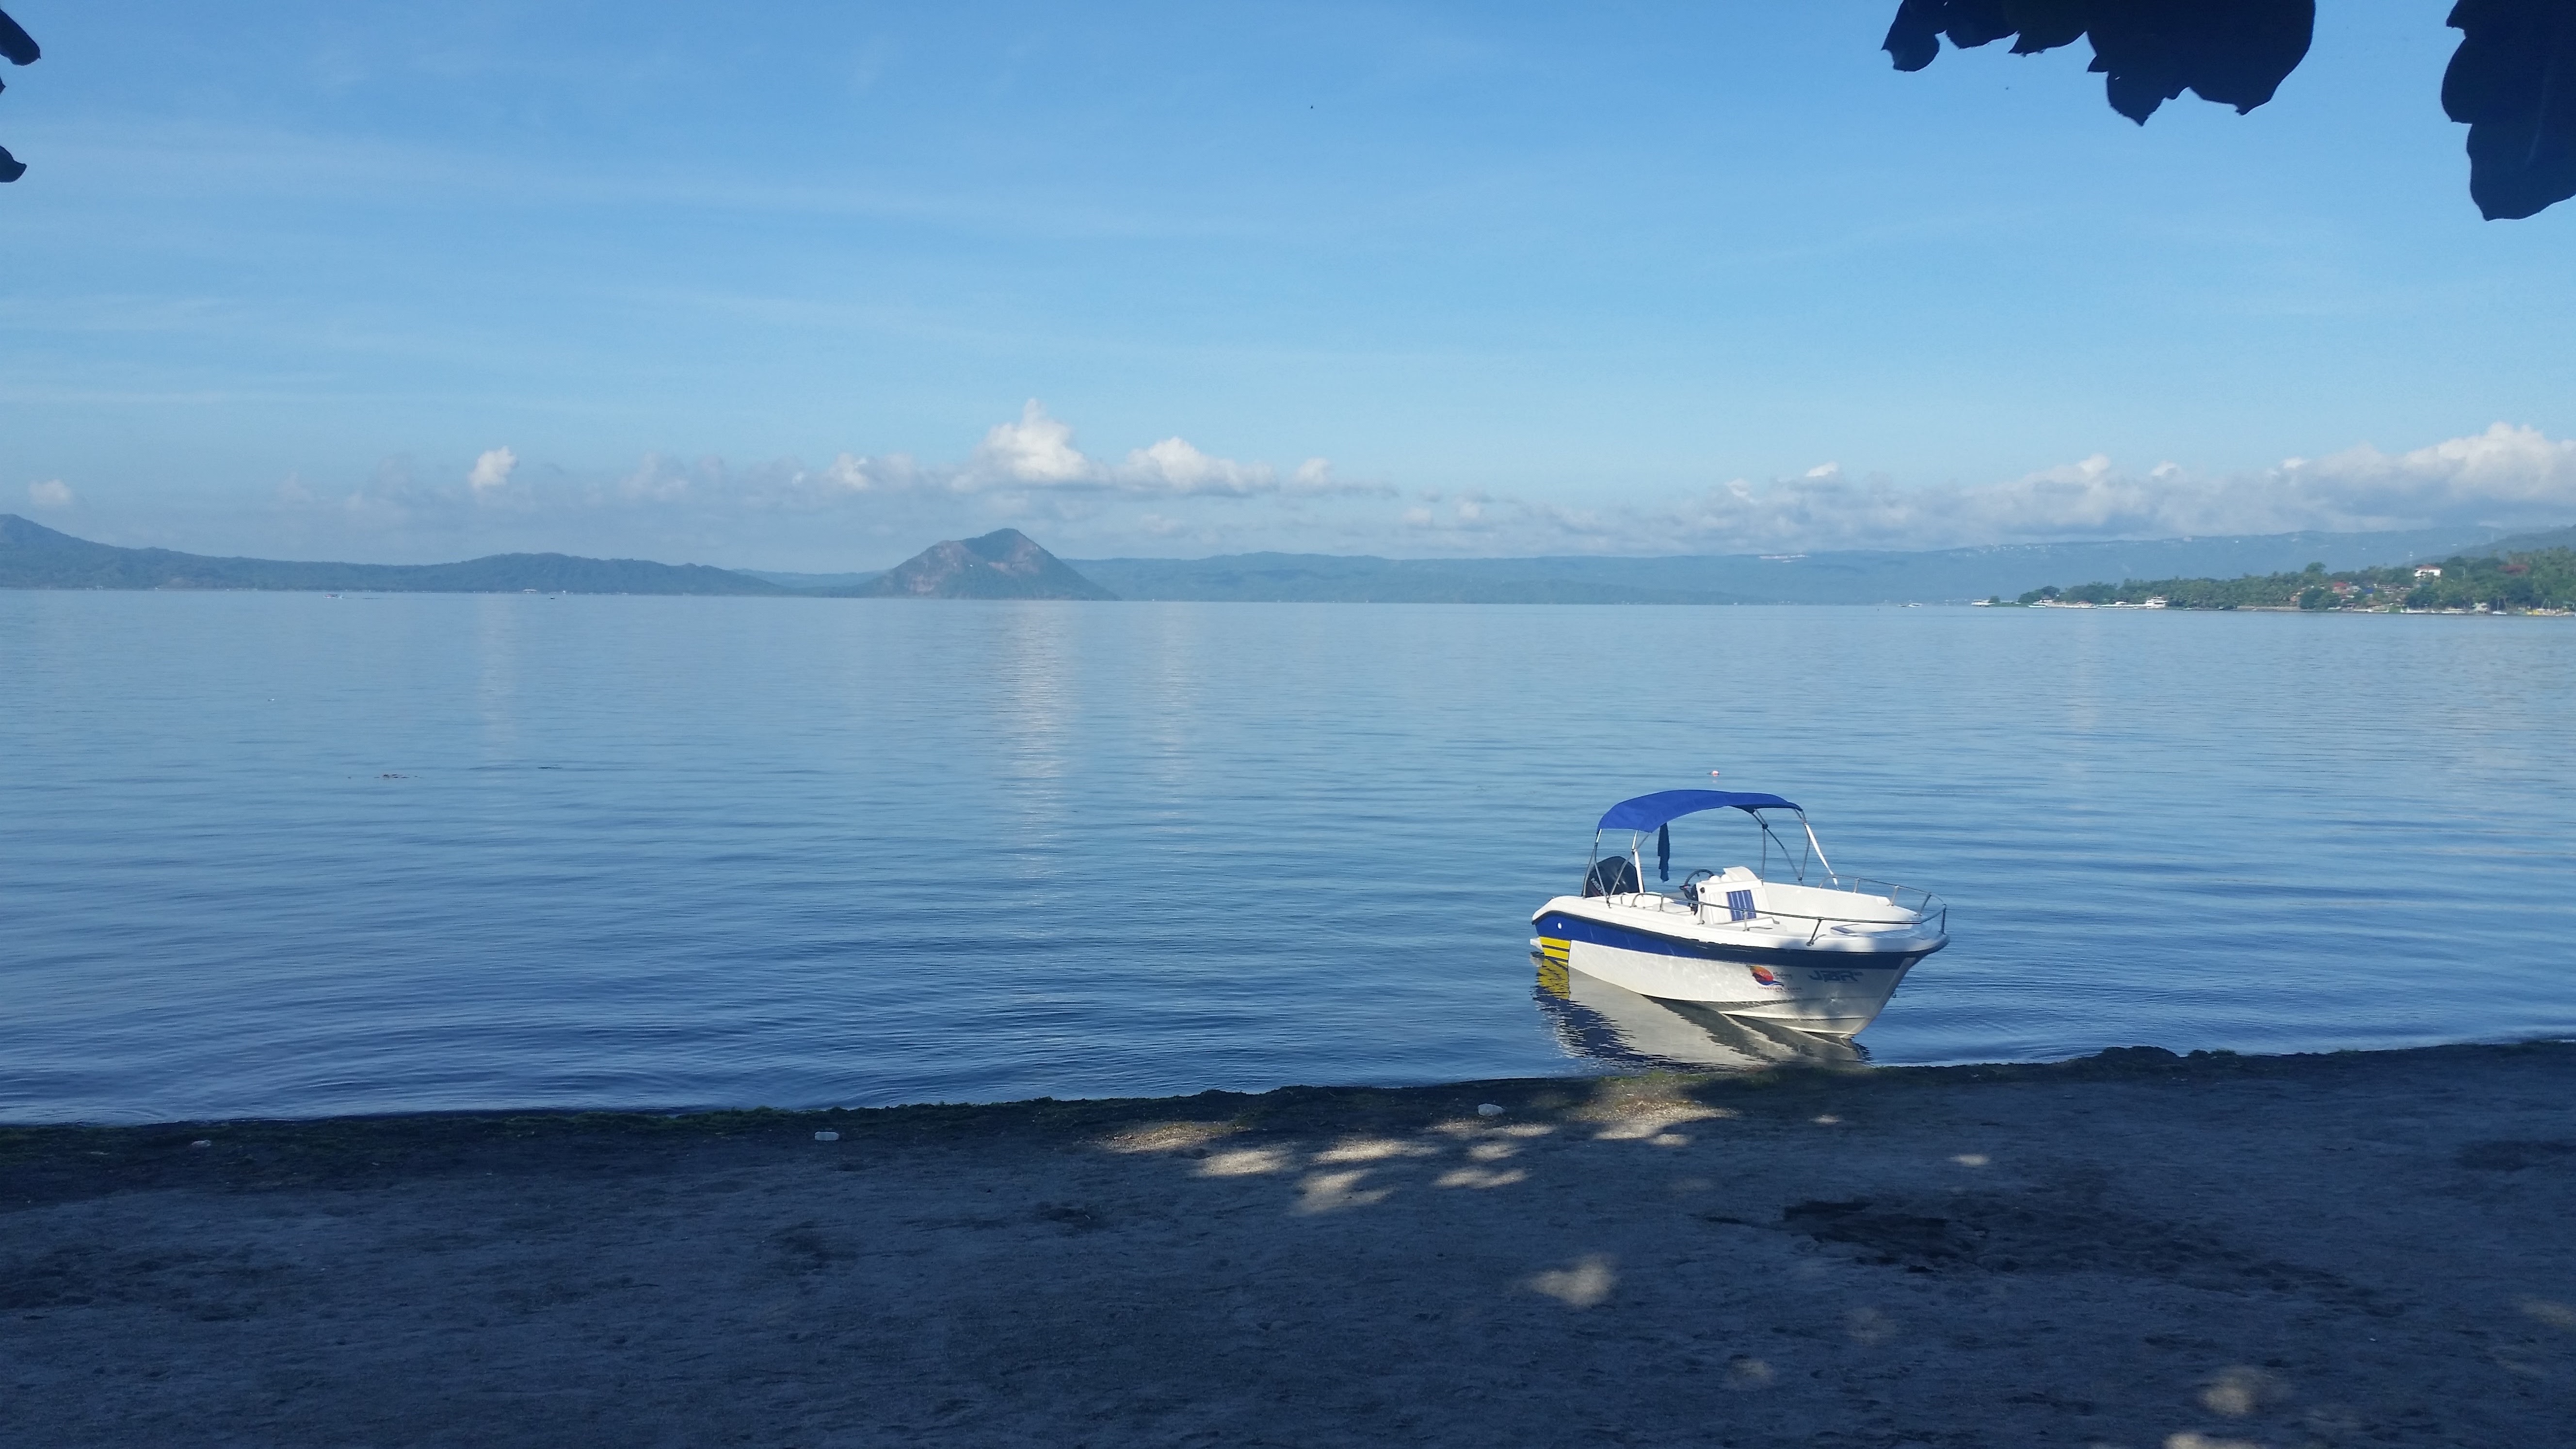
sea, coast, boat, shore, lake, vehicle, bay, boating